Dallas Cowboys

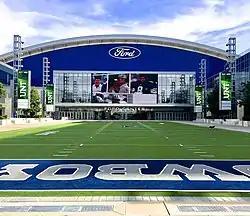
Ford Center at the Star in Frisco, home of Cowboys training camp since 2016

The Cotton Bowl is a stadium which opened in 1932 and became known as "The House That Doak Built" due to the immense crowds that former SMU running back Doak Walker drew to the stadium during his college career in the late 1940s. Originally known as the Fair Park Bowl, it is located in Fair Park, site of the State Fair of Texas. Concerts or other events using a stage allow the playing field to be used for additional spectators. The Cotton Bowl was the longtime home of the annual Cotton Bowl Classic college football bowl game, for which the stadium is named. (Beginning with the January 2010 game, the Cotton Bowl Classic has been played at AT&T Stadium in Arlington.) The Dallas Cowboys called the Cotton Bowl home for 11 years, from the team's formation in 1960 until 1971, when the Cowboys moved to Texas Stadium. It is the only Cowboys stadium within the Dallas city limits. The Cowboys hosted the Green Bay Packers for the 1966 NFL Championship at the Cotton Bowl.